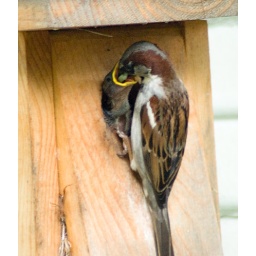
One of the hungry little guys hanging is fed at the bird house in our backyard.